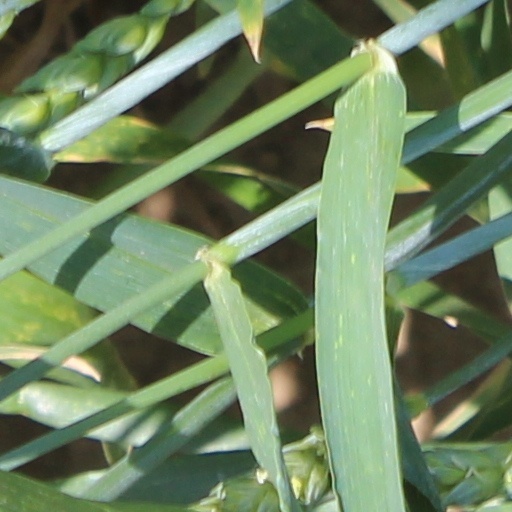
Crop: wheat